Royal British Legion

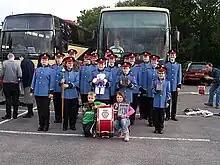
The Kings Norton Royal British Legion Youth Marching Band in 2006.

The Legion organises 'The Festival of Remembrance' in Royal Albert Hall, London on the Saturday before Remembrance Sunday. Originally featuring composer John Foulds's "World Requiem" it now includes military displays by current members of the armed forces, choral works, and prayers. It culminates with Servicemen and Women, with representatives from youth uniformed organizations and uniformed public security services of the City of London, parading down the aisles and onto the floor of the hall. There is a release of poppy petals from the roof of the hall.